Tarun Bhattacharya

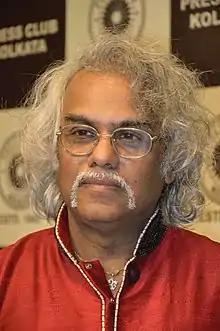
Pt. Tarun Bhattacharya

Pandit Tarun Bhattacharya (born 23 December 1957) is an Indian classical musician who plays the santoor, a type of hammered dulcimer. He studied with Ravi Shankar. He was awarded the Sangeet Natak Akademi Award for 2018.